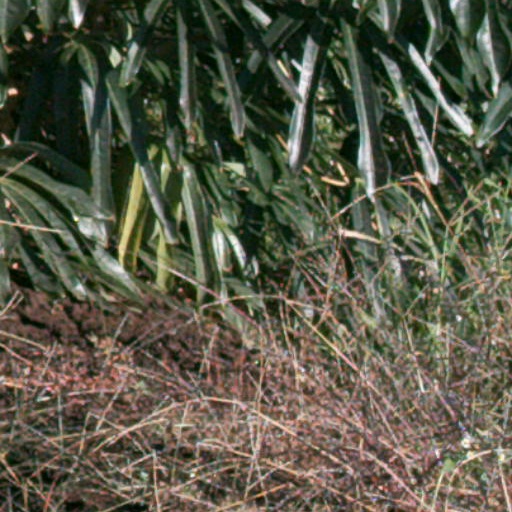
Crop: cassava